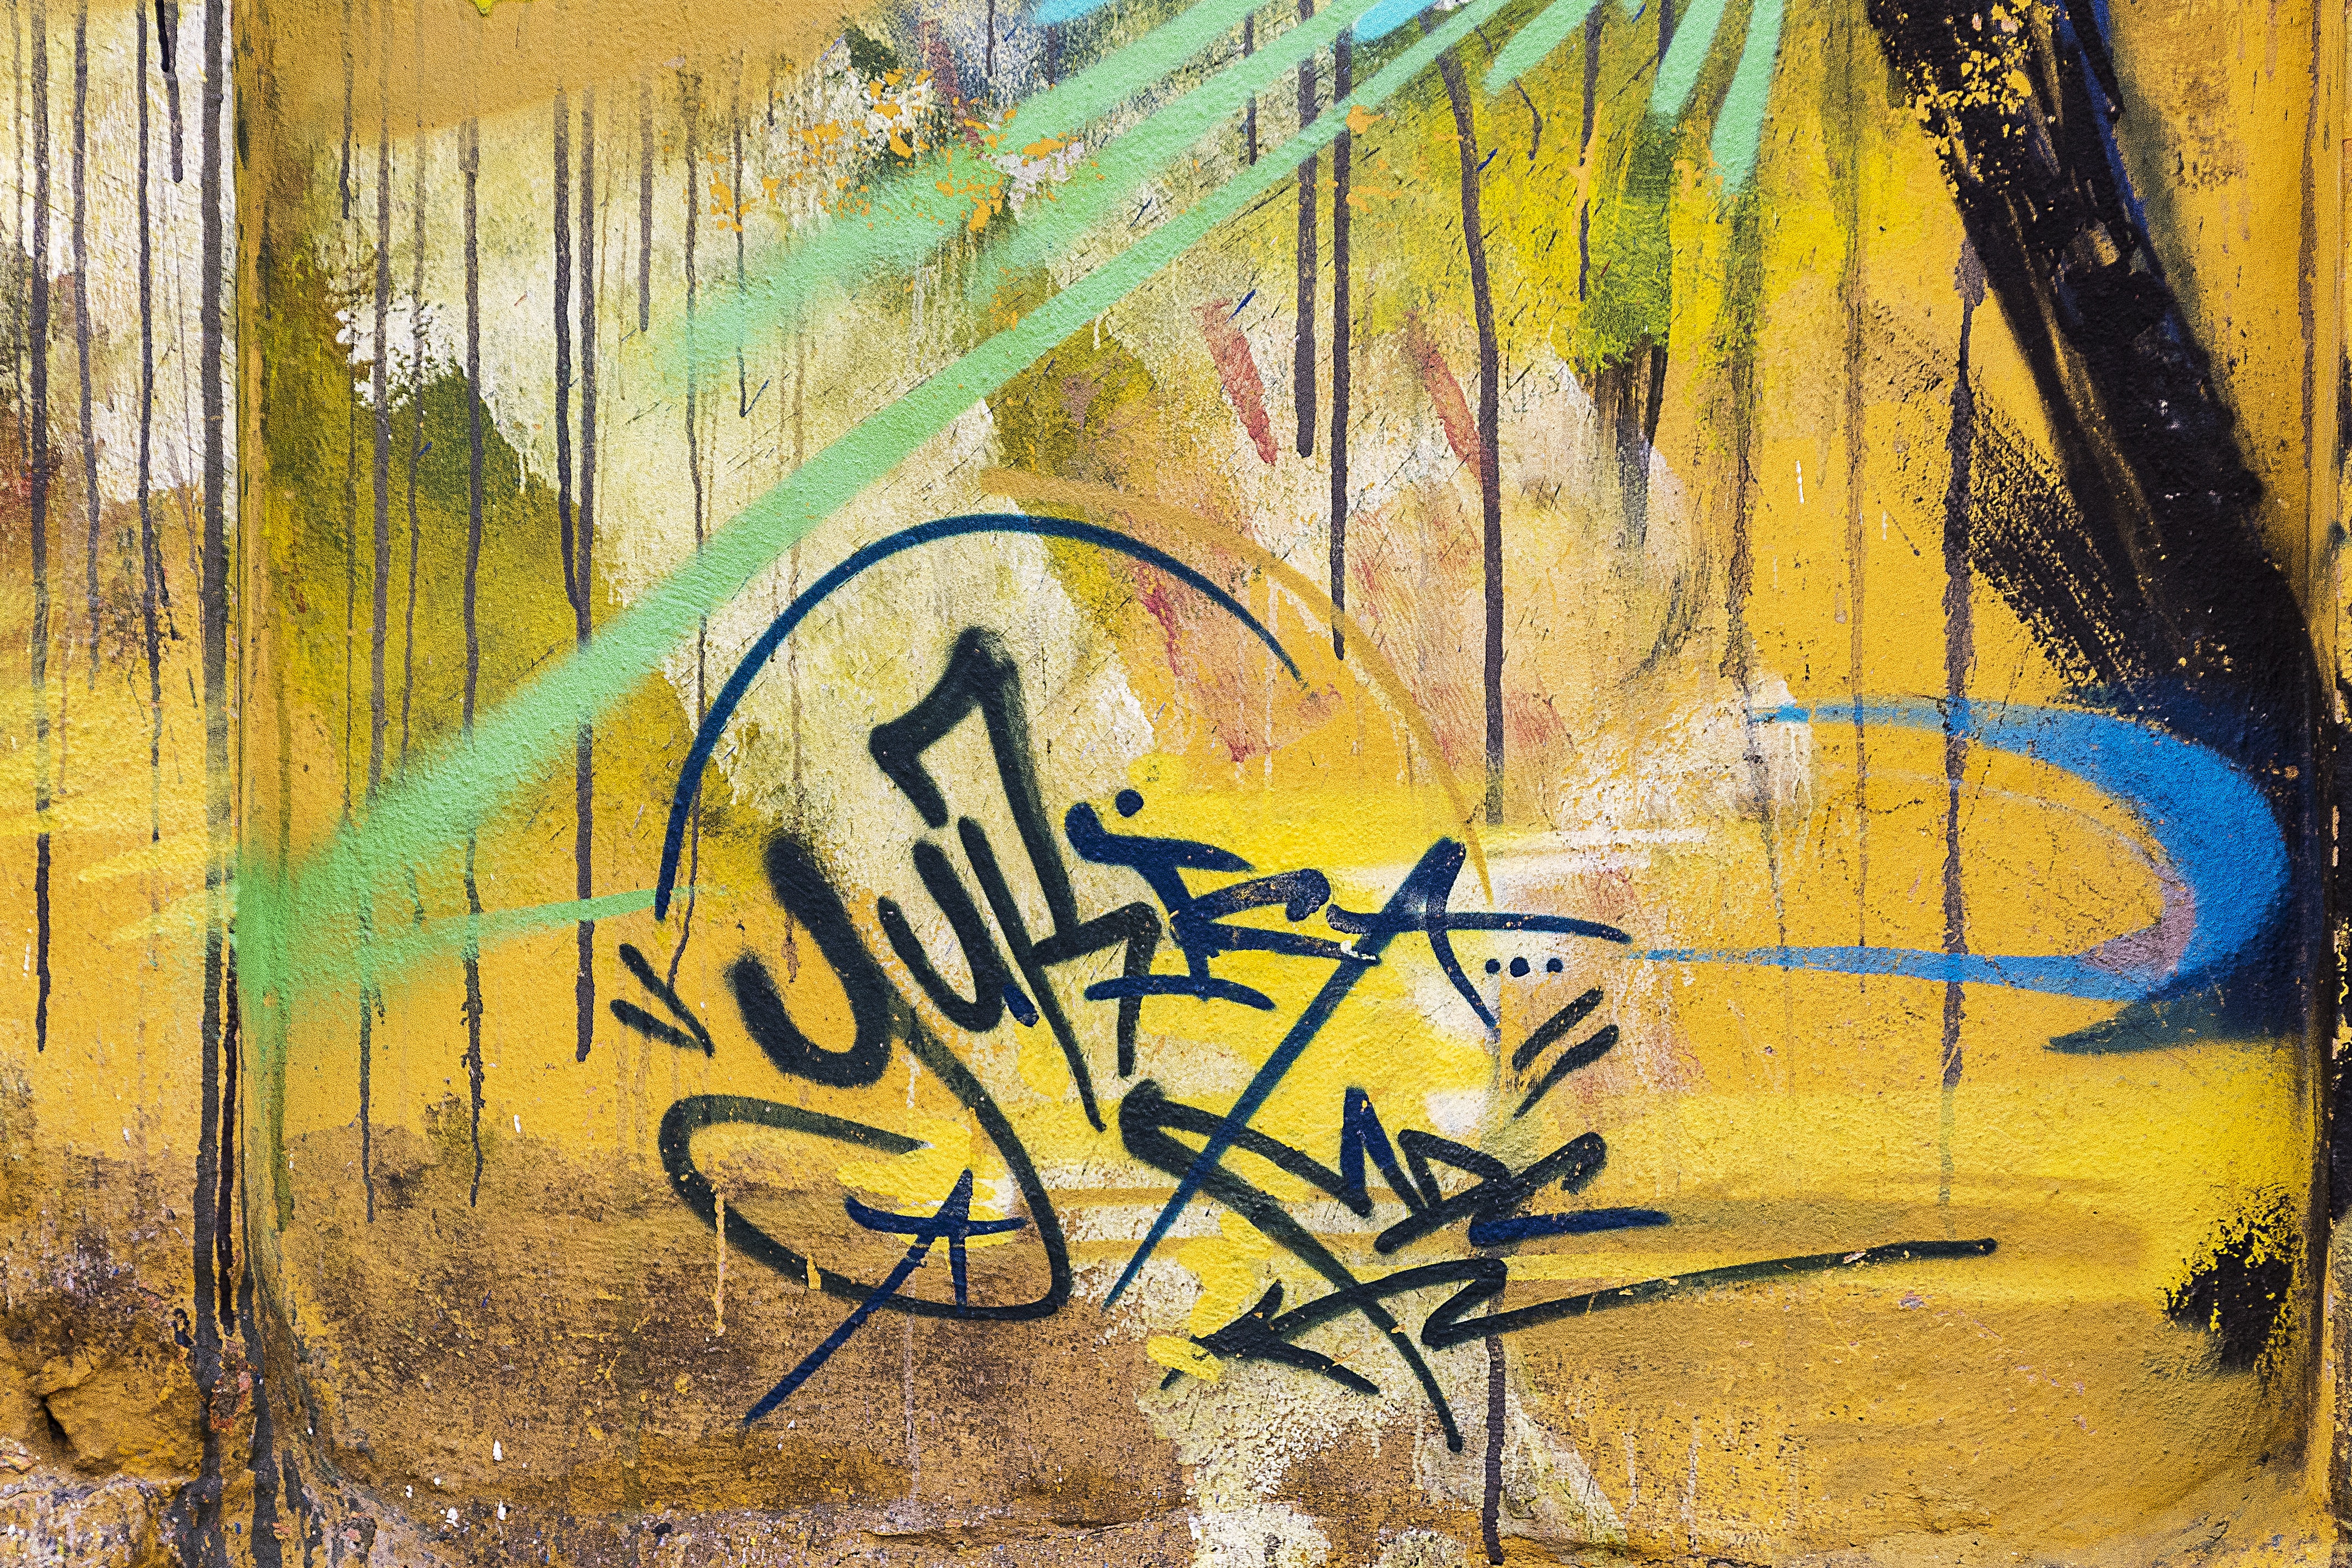
abstract, city, urban, artistic, grunge, graffiti, painting, street art, art, background, mural, spray paint, painted, tags, tagging, colombia, cartagena, graffiti wall, graffiti art, modern art, getsemani